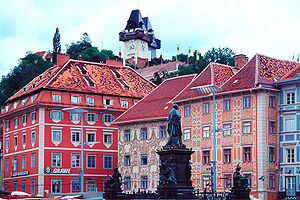
Graz / Byens inddeling og byområder
Hauptplatz med slotsbjerget
Graz er en by i republikken Østrig, hovedstad i delstaten Steiermark, og ligger i det sydøstlige Østrig. Byen, som har 257 328 indbyggere, er Østrigs næststørste by. Graz er en vigtig universitetsby med fire universiteter og fire højere læreanstalter. Den gamle by i Graz er optaget på UNESCOs verdensarvsliste, og i 2003 var Graz Europas kulturhovedstad.